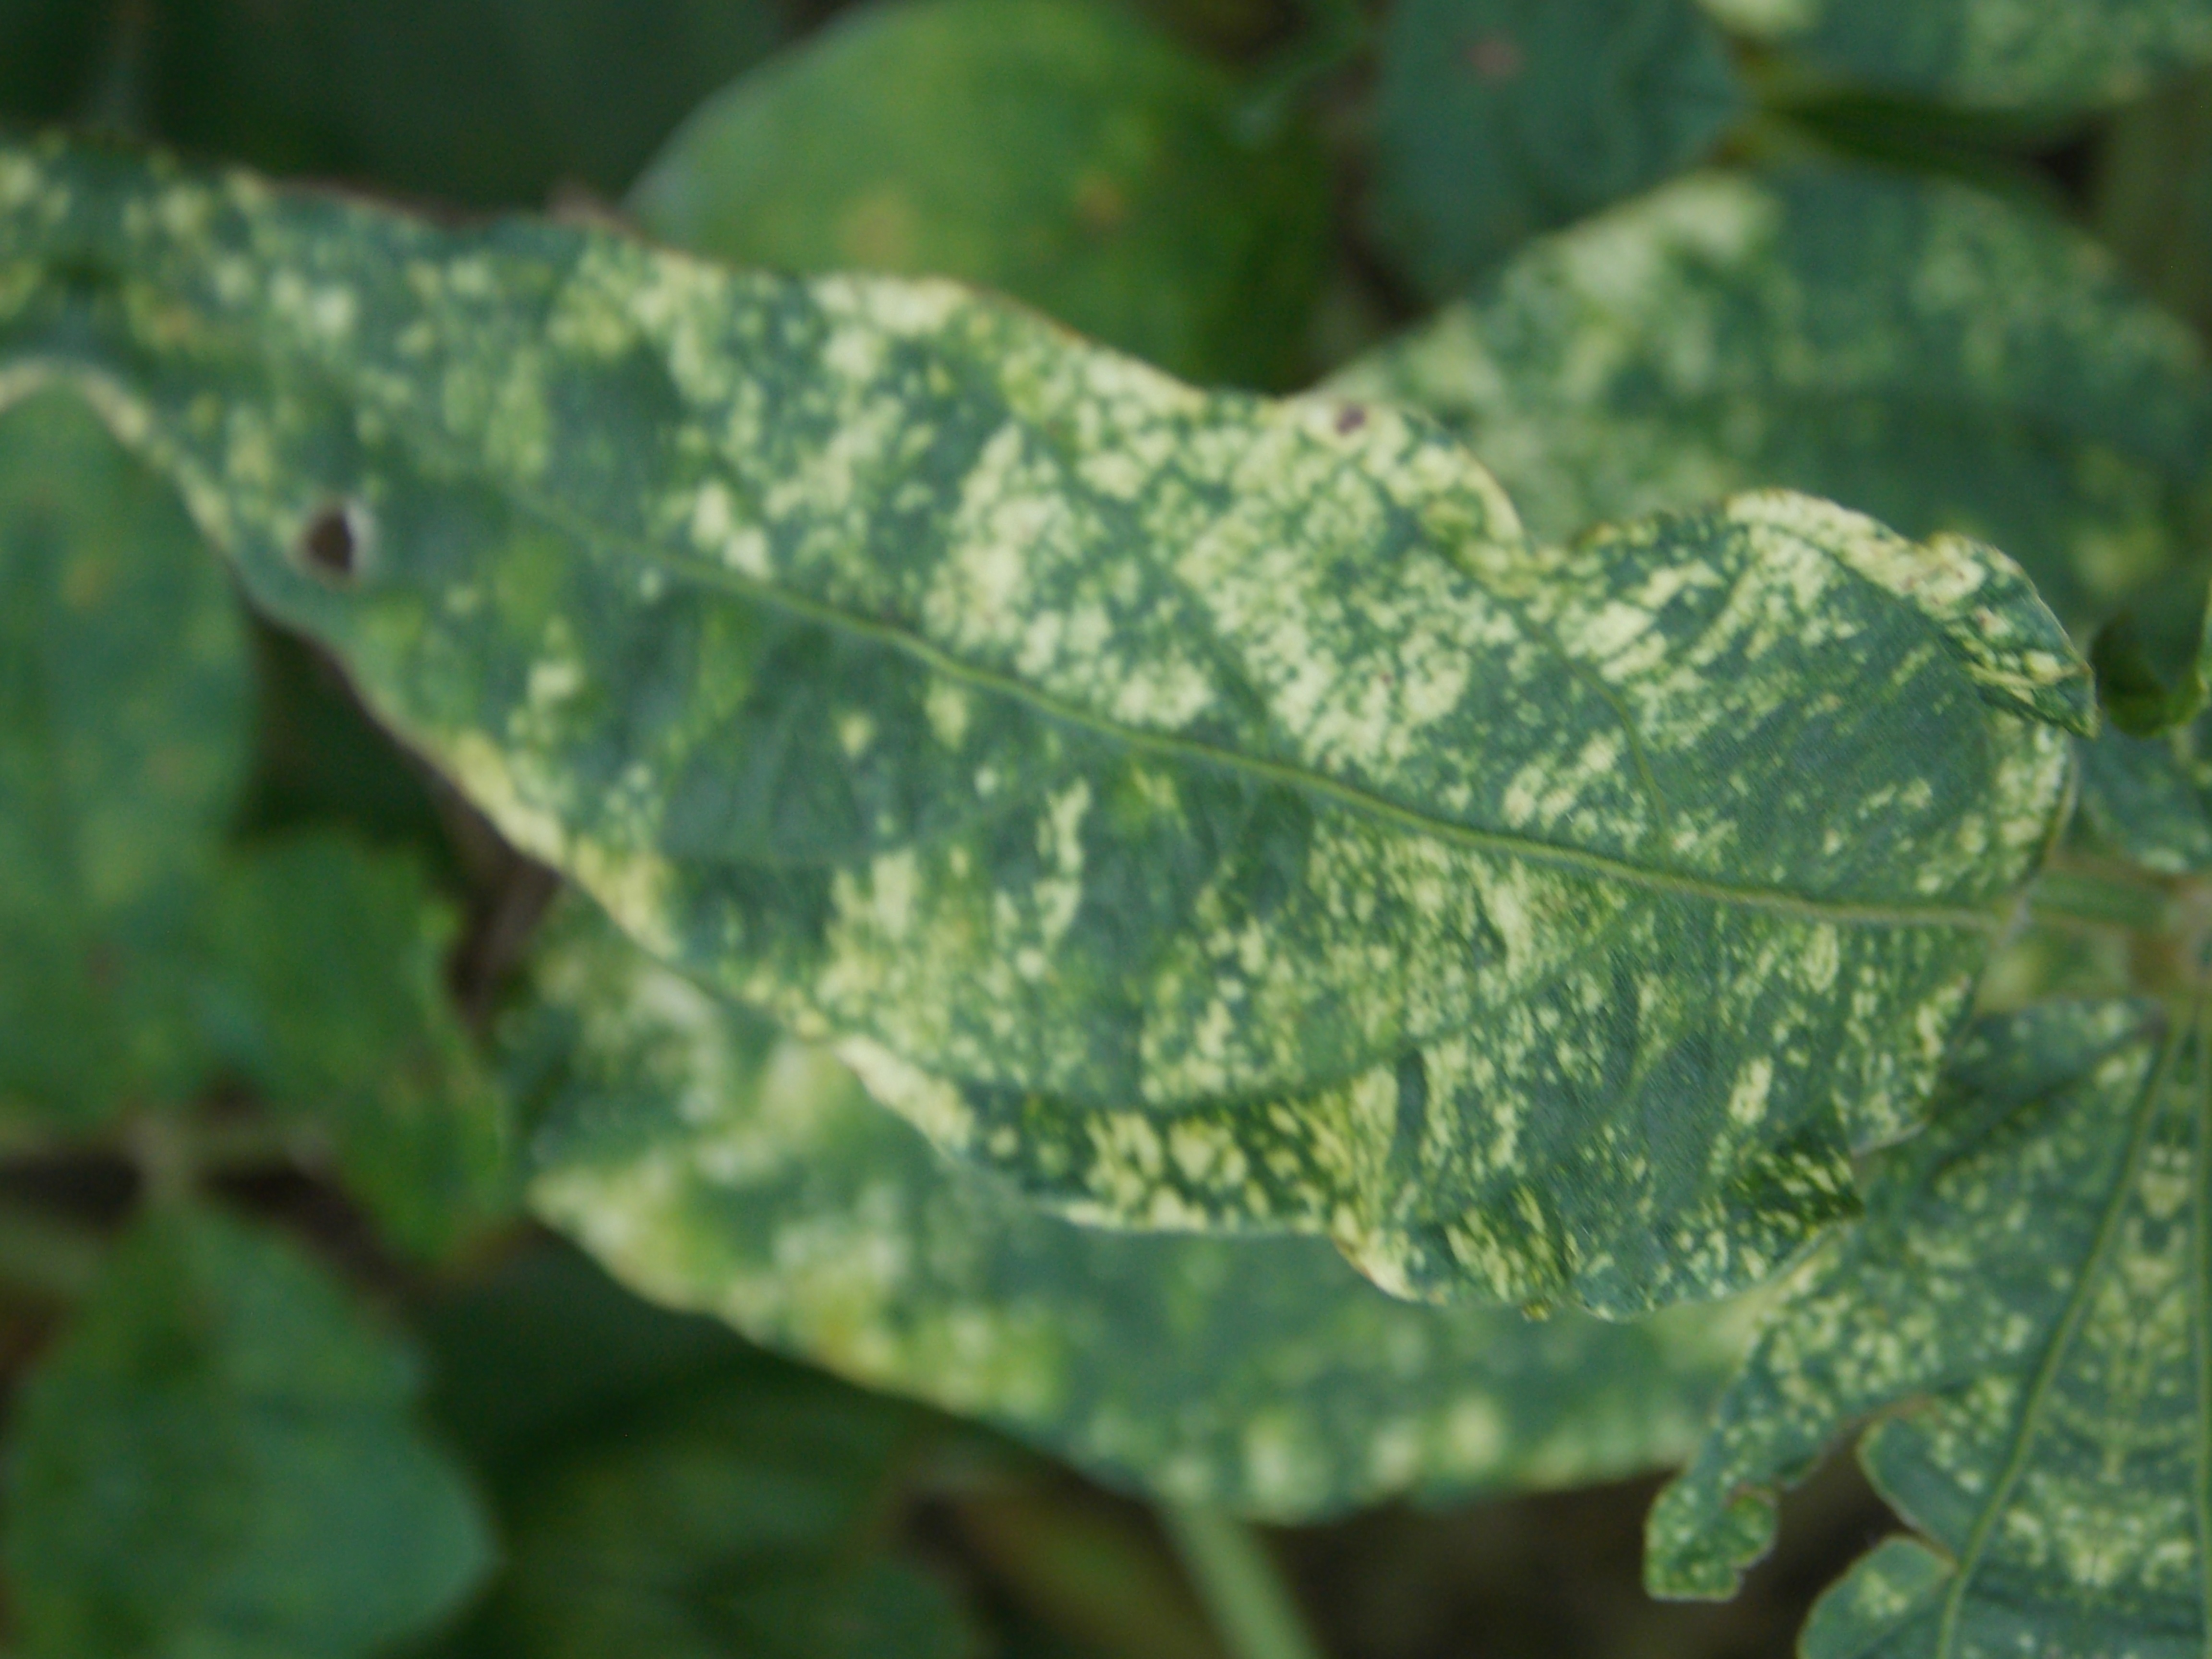
Label: Disease